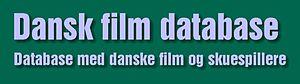
La Dansk Film Database est une base de données en ligne diffusant des informations sur le cinéma et les acteurs danois.